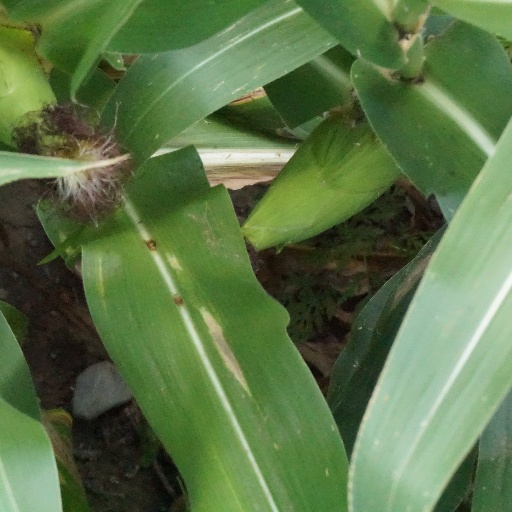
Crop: maize; corn